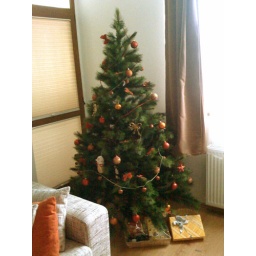
Yay ! Our first Christmas tree in da house :)